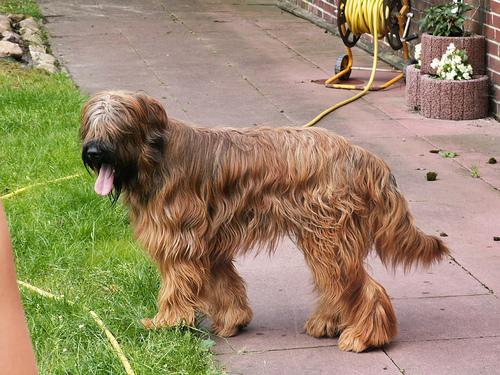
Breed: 230-n000041-briard